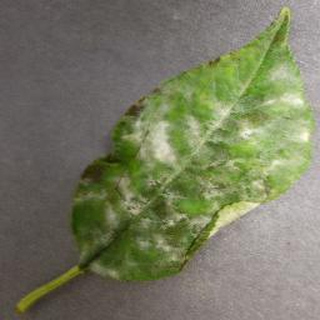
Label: cherry_powdery_mildew